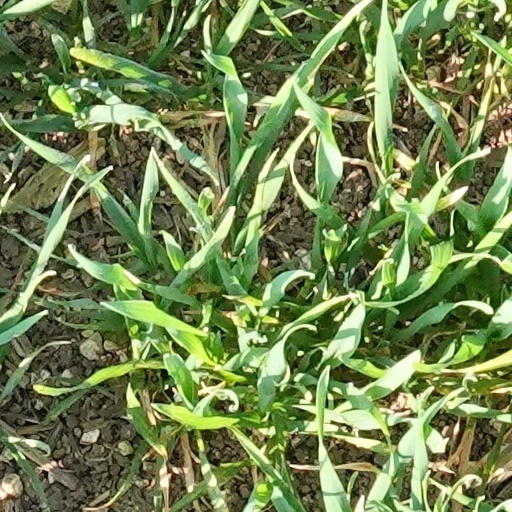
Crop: wheat